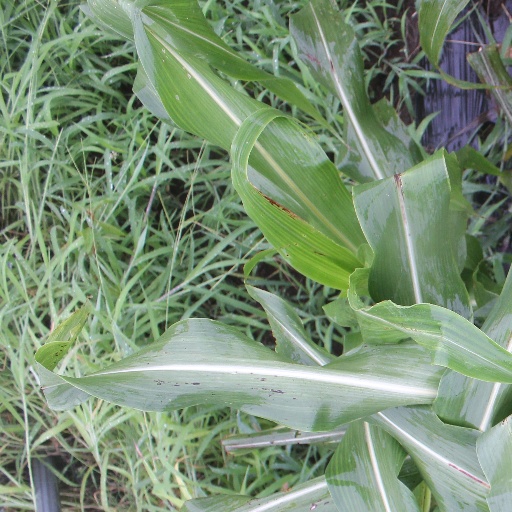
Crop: sorghum